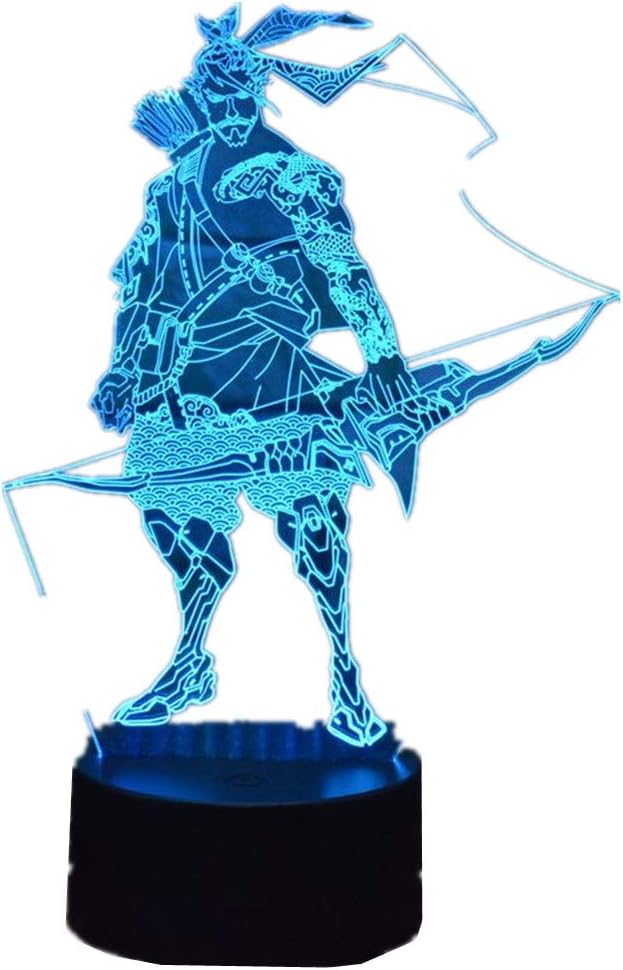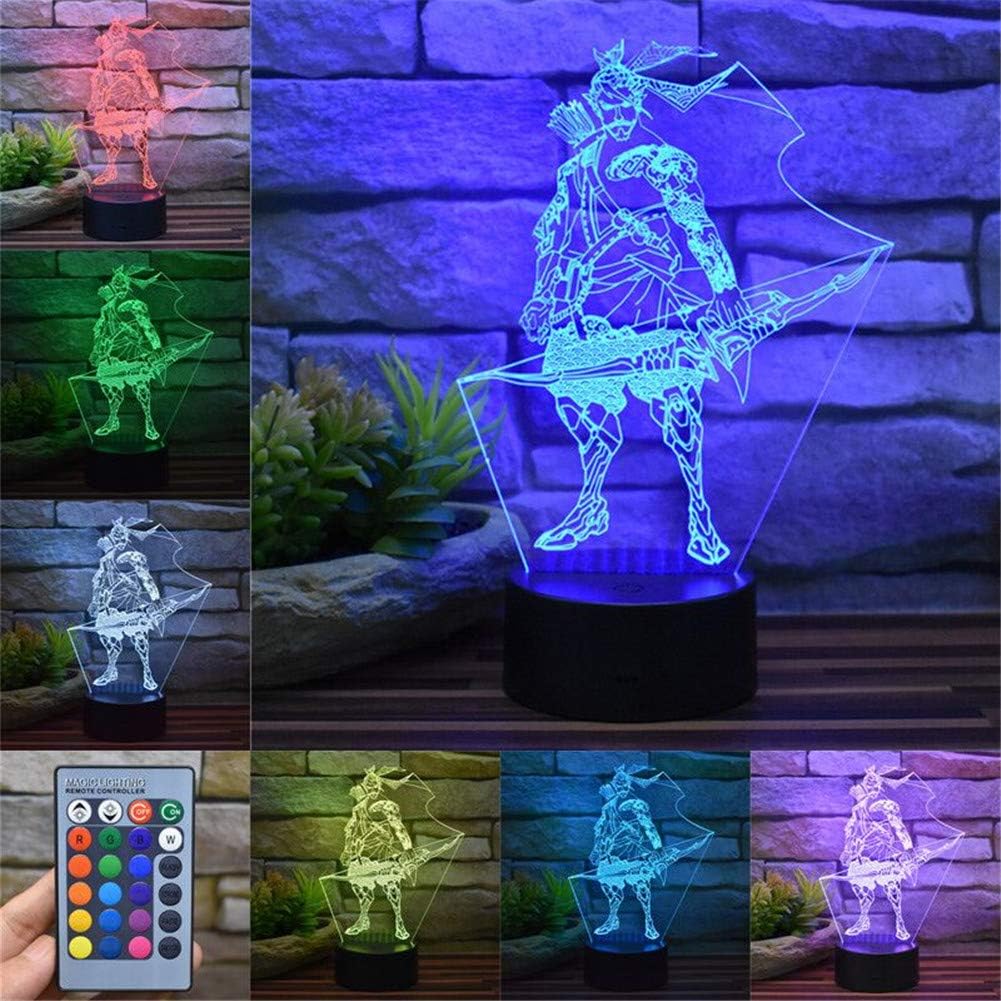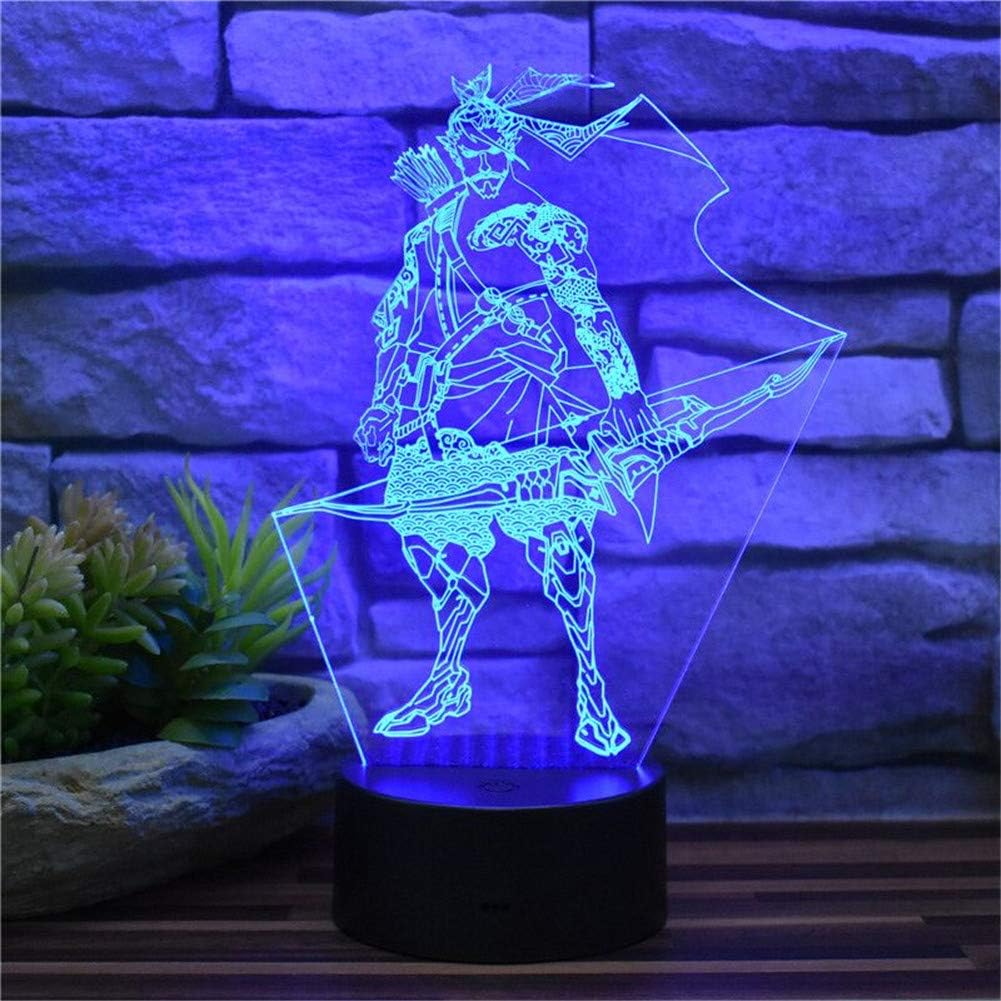
Overwatch Shimada Hanzo 3D Night Light LED USB Home Decor Table Lamp Touch Remote Control 16 Color Gradient Creative Office Decor Children's Toys Gifts
Category: Tools & Home Improvement
Do you want to make your bedroom different? Maybe you do not need complicated decoration, just need a super cool desktop night light, you can make your room full of personality, give yourself a surprise. We are the owners of the A Lamp brand. Our main business is to provide 3D lights and 3D crystal balls. So far, we have over 1600 styles. It is the best choice for you to choose gifts for your family, friends, and loved ones. A Lamp brand is dedicated to serve you and hope to bring you a different life experience. feature: Applicable scenes: bedroom, study, living room. 100% Brand New, 3D Visualization, Unique 3D Lighting Effect, Safe and Colorful Stereo Lighting, Bring You and Family, Friends A Warm and Romantic Night. Offer high quality surprise gifts for family, children and friends. Light source: LED control mode, LED light source, energy saving, no harm to the eyes. On/Off Power: USB Power + Remote Material: Highly transparent acrylic + plastic base Product Specifications: Input Voltage: 4.5V-5V Power Input: USB Cable (included) or 3 x AA Batteries (not included) Output Power: 2-2.5W ABS Base Size: 3.46 x 3.46 x 1.65 inch / 8.8 x 8.8 x 4.2cm USB cable: 150cm/59inch Weight: about 0.35kg/0.77 lb Package Contents: 1 X acrylic 1 X remote control 1 X Instructions 1 X beautiful box 1 X USB data cable Note: Acrylic double-sided protective film, tear off the protective film before use
Features: ❤ 3D visual creative light is an innovative artistic atmosphere light. Optical acrylic light guide plates are engraved with various 2D graphics and 3D visual impact. The unique lighting effect of the unique optical visual illusion home decor lights, it makes your room more interesting. Product Size: 24CM * 16CM * 5CM Voltage: 5V Power: 3W Lamp holder: 85 * 85 * 40mm Weight: 300g | ❤ 7 color changes: red, green, blue, yellow, cyan, purple, white. Remote control switch: 16 colors change with your own mood. | ❤ USB Power Port: Compatible with any USB power port such as laptop, computer, USB mobile power, USB power adapter, and any other connector with USB. No adapter required, easy to charge. Safe touch, not overheating. | ❤ [First mode: One by one with the remote control switch to get the exact color you want] + [Second mode: 7 colors flash on their own. ] Creative lights as the perfect choice for the holiday, birthday gifts for children, adults, family, boyfriends, girlfriends and lovers. Just keep lighting up your life | ✈ Standard Shipping (logistics Carrier: Epacket) Usually Takes about 8~15 Days, and There Is Tracking Information Throughout ! ✈ Expedited Shipping (logistics Carrier: DHL) Usually Takes about 3~5 Days, Which Is Safer and More Convenient!